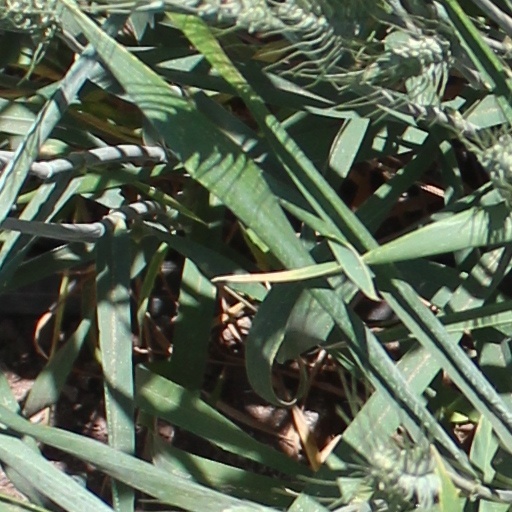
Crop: wheat